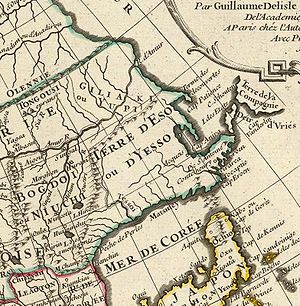
2. Kamtjatka-ekspedition / Ekspeditionen / De tre ekspeditionsgruppers rejser (1733–1743) / Stillehavsafdelingerne / Berings og Chirikovs amerikarejser
Guillaume Delisle formodede, at det legendariske "Joao-da-Gama-Land" eller "Compagnieland" lå ud for mundingen af floden Amur i sydøstlig retning (på kortet indtegnet øverst til højre under titelindramningen som "Terre de la Compagnie"). Udsnit af atlasbladet Carte d'Asie fra 1723.
Den 2. Kamtjatka-ekspedition var en russisk forsknings- og opdagelsesrejse, som blev gennemført under ledelse af den danske marineofficer Vitus Bering mellem 1733 og 1743. Ekspeditionens deltagere udforskede Sibirien, kortlagde den russiske nordkyst og udforskede søvejene fra det østsibiriske Okhotsk til Nordamerika og Japan.